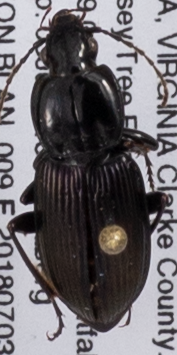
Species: Pterostichus trinarius
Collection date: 2018-07-03
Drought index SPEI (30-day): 1.442
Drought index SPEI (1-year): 1.45
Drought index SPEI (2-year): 1.01